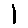
Label: 1